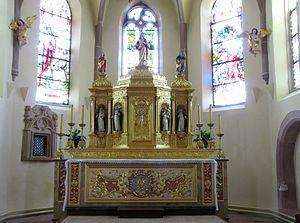
Alsace, Haut-Rhin, Église Sainte-Colombe (XIIe-XVIIIe) de Hattstatt (PA00085456, IA68004258).Ancien maître-autel du Couvent d'Unterlinden (XVIIIe-XIXe): This object is classé Monument Historique in the base Palissy, database of the French furniture patrimony of the French ministry of culture,
L'église Sainte-Colombe est un monument historique situé à Hattstatt, dans le département français du Haut-Rhin.
Hattstatt est une commune française située dans le département du Haut-Rhin, en région Grand Est.
Cet article recense les monuments historiques du Haut-Rhin, en France.